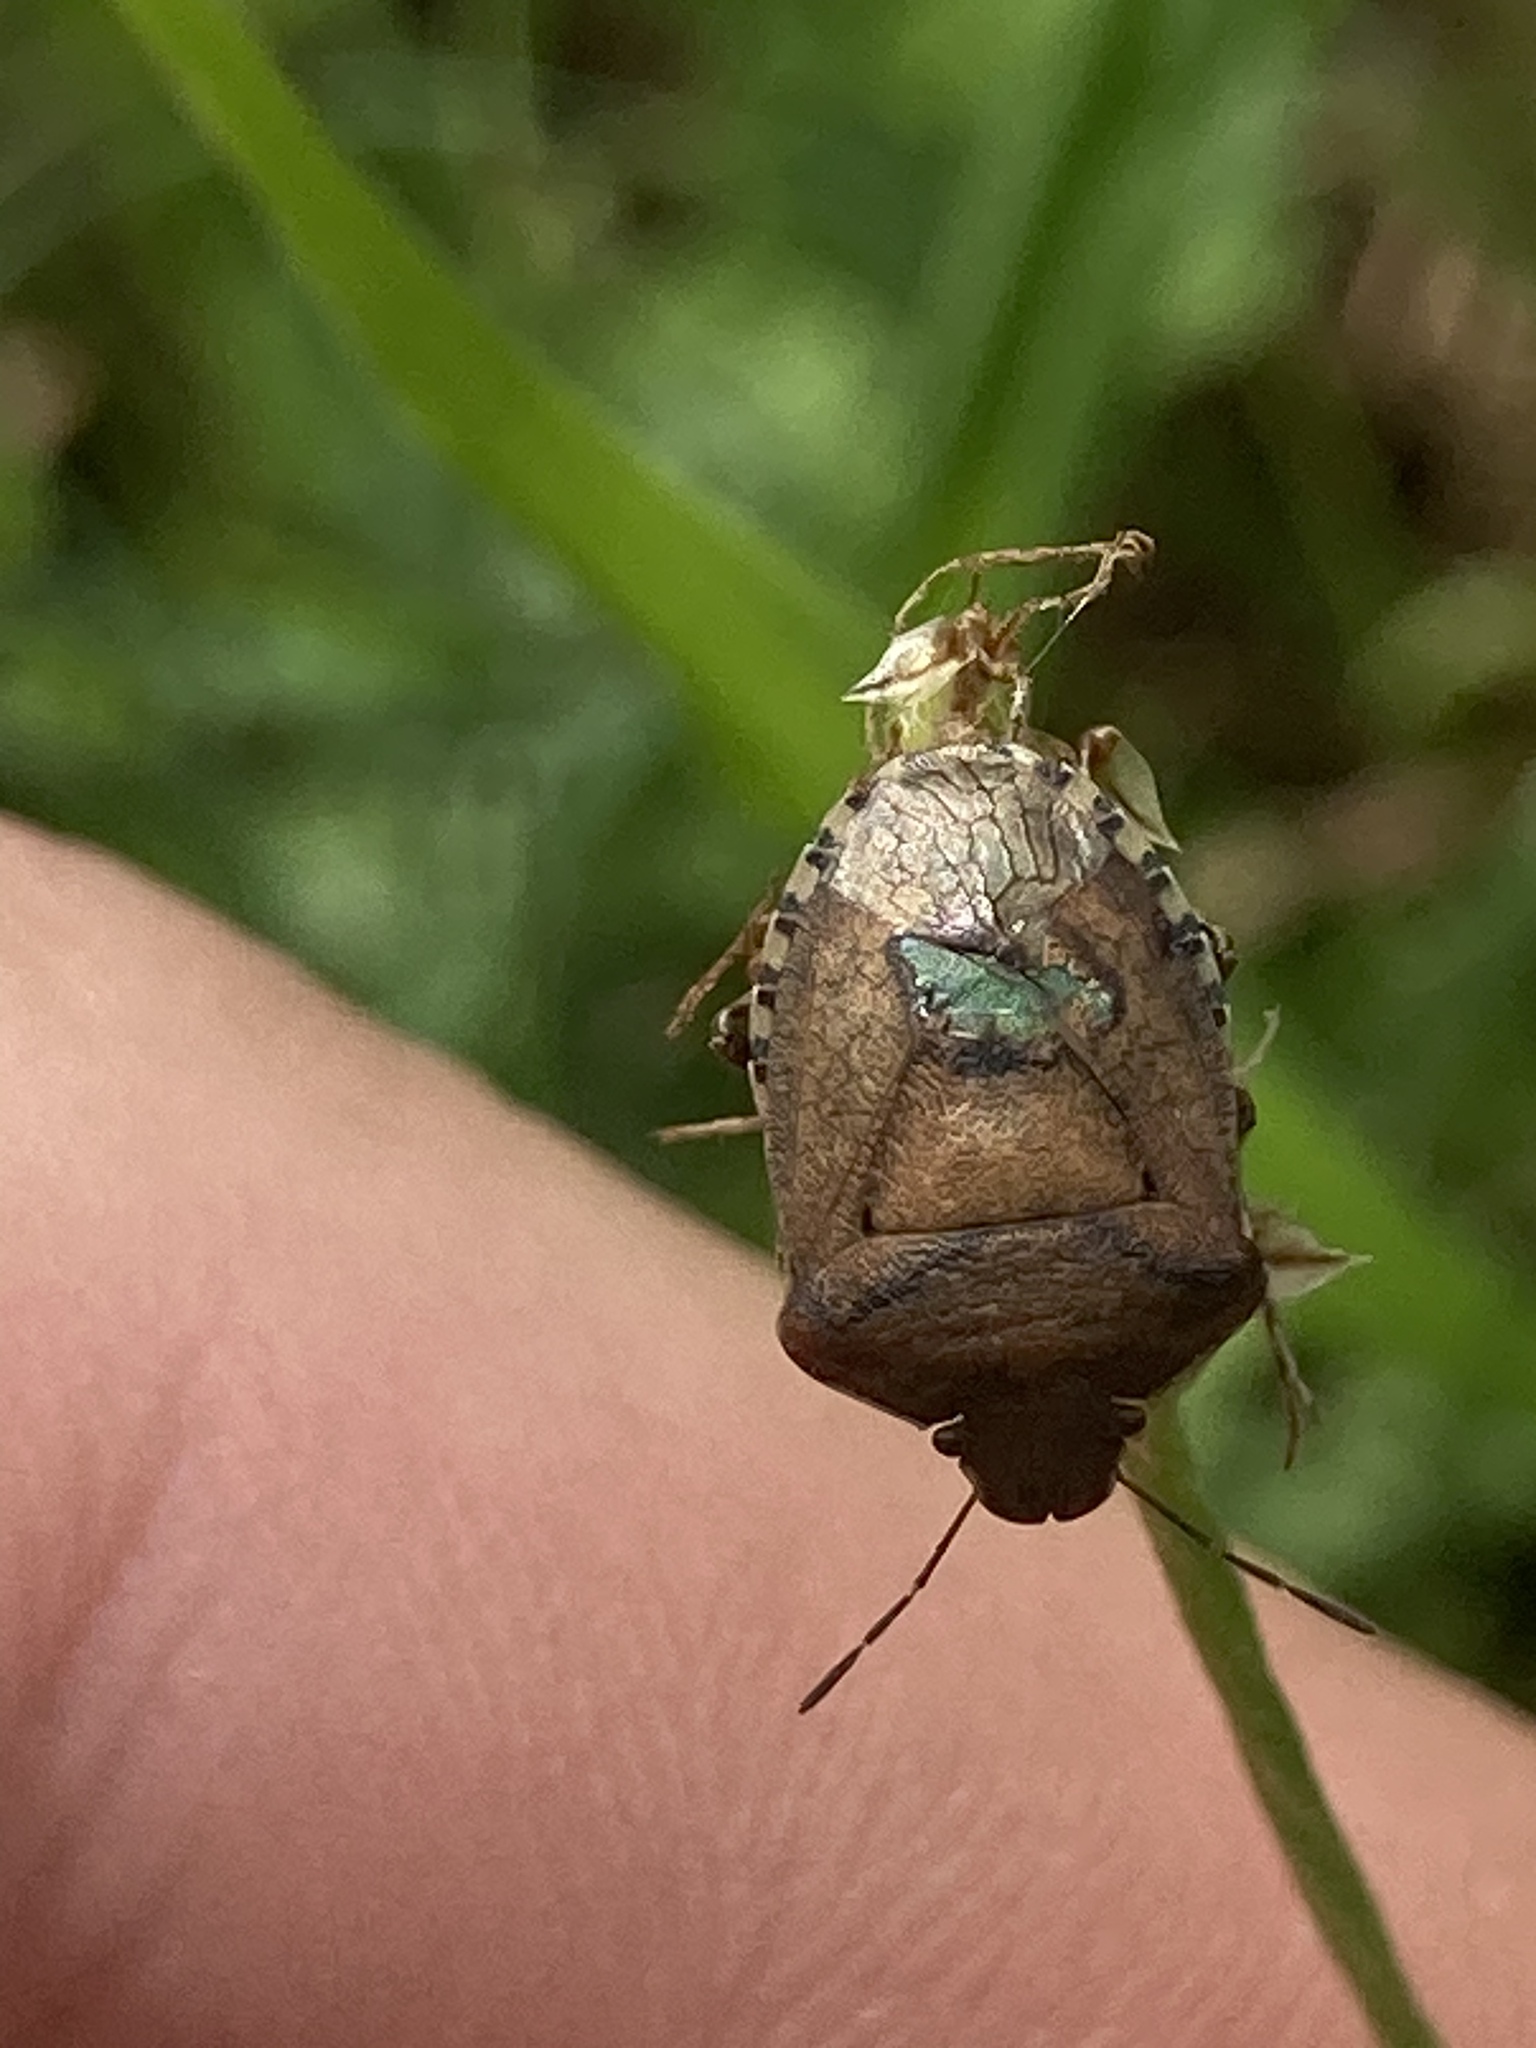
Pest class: stink_bug